Solar eclipses on the Moon

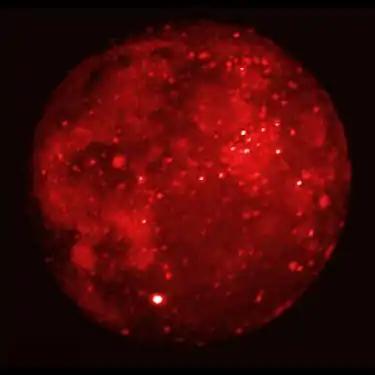
The mid-infrared image of the Moon was taken during the September 1996 lunar eclipse by the SPIRIT-III instrument aboard the orbiting Midcourse Space Experiment (MSX) satellite. On the Moon, they are seen as solar eclipses. At these wavelengths, MSX was able to characterise the thermal (heat) distribution of the lunar surface during the eclipse. The brightest regions are the warmest, and the darkest areas are the coolest. The well-known crater Tycho is the bright object to the south of the centre. Numerous other craters are also seen as bright spots, indicating that their temperature is higher than in the surrounding dark mare.

During eclipses with long totality, temperatures plunge on the moon but not in many of its seas. However, in some areas, the temperatures remain high. This especially applies to Oceanus Procellarum and Mare Tranquillitatis and mid to large craters, especially those with basalt floors and mostly in the middle portion of the Moon, some young craters, and a few distant large craters, notably Tycho (located at 43.31°S). Some craters are slightly cooler but as warm as the surface and warmer than areas outside the basins such as Copernicus and Langrenus.